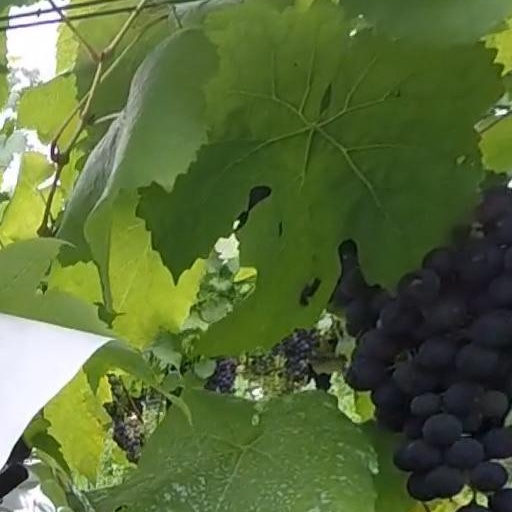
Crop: grape